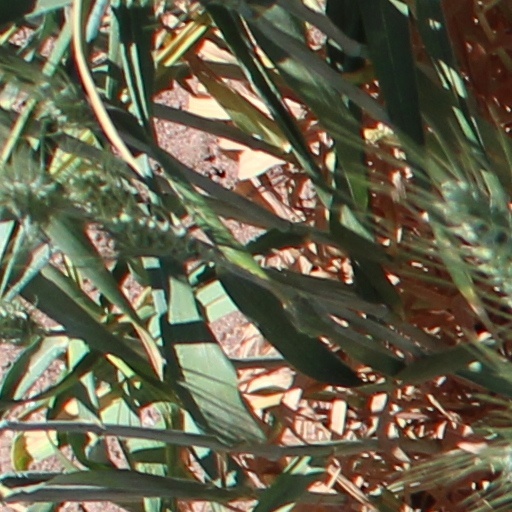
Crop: wheat